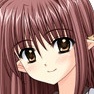
Portrait style: Anime Portrait